Sky position (RA, Dec in degrees): 126.739, 19.462
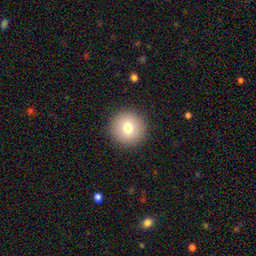
Galaxy morphology: Round Smooth Galaxies